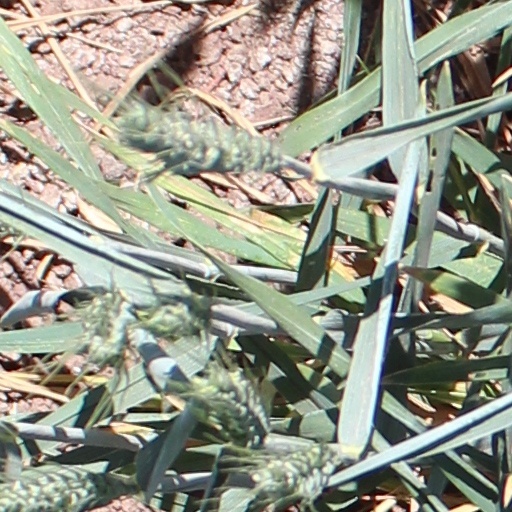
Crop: wheat